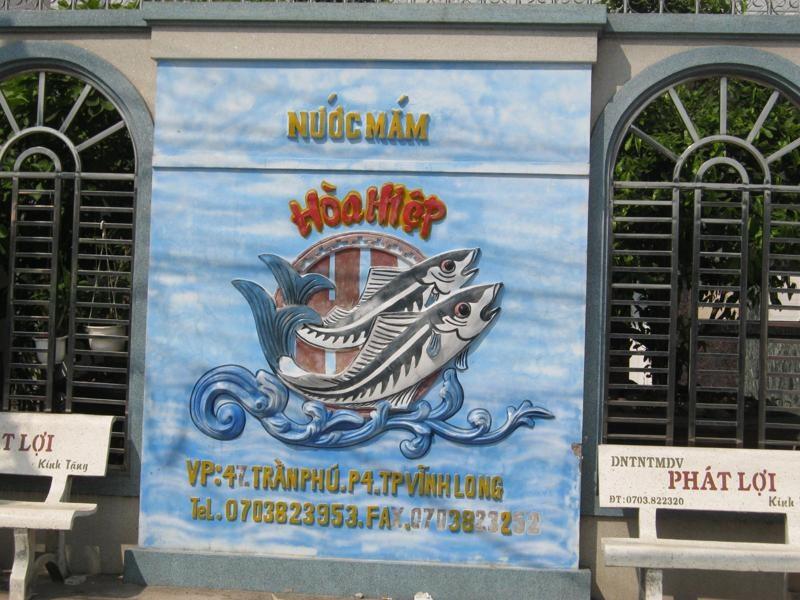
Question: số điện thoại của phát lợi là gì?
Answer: số điện thoại của phát lợi là 0703 822 320